Collegiate Church of Saint-Étienne (Hombourg-Haut)

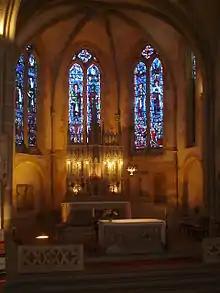
Stained glass Windows of the gothic quire.

The church is registered as a French national heritage site and has become the symbol of the city of Hombourg-Haut.